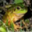
Label: frog